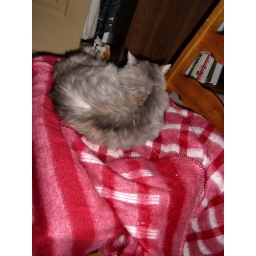
That's her chair by my desk on cold rainy days she gets her fav blanket for added warmth.